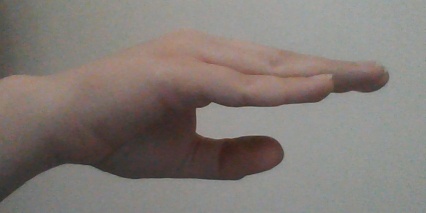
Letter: jeem